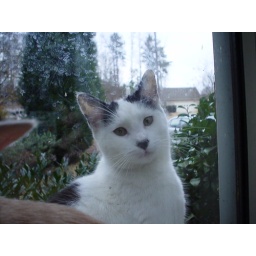
Mitsu looking in from the window box